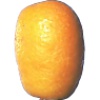
Label: Kumquats 1